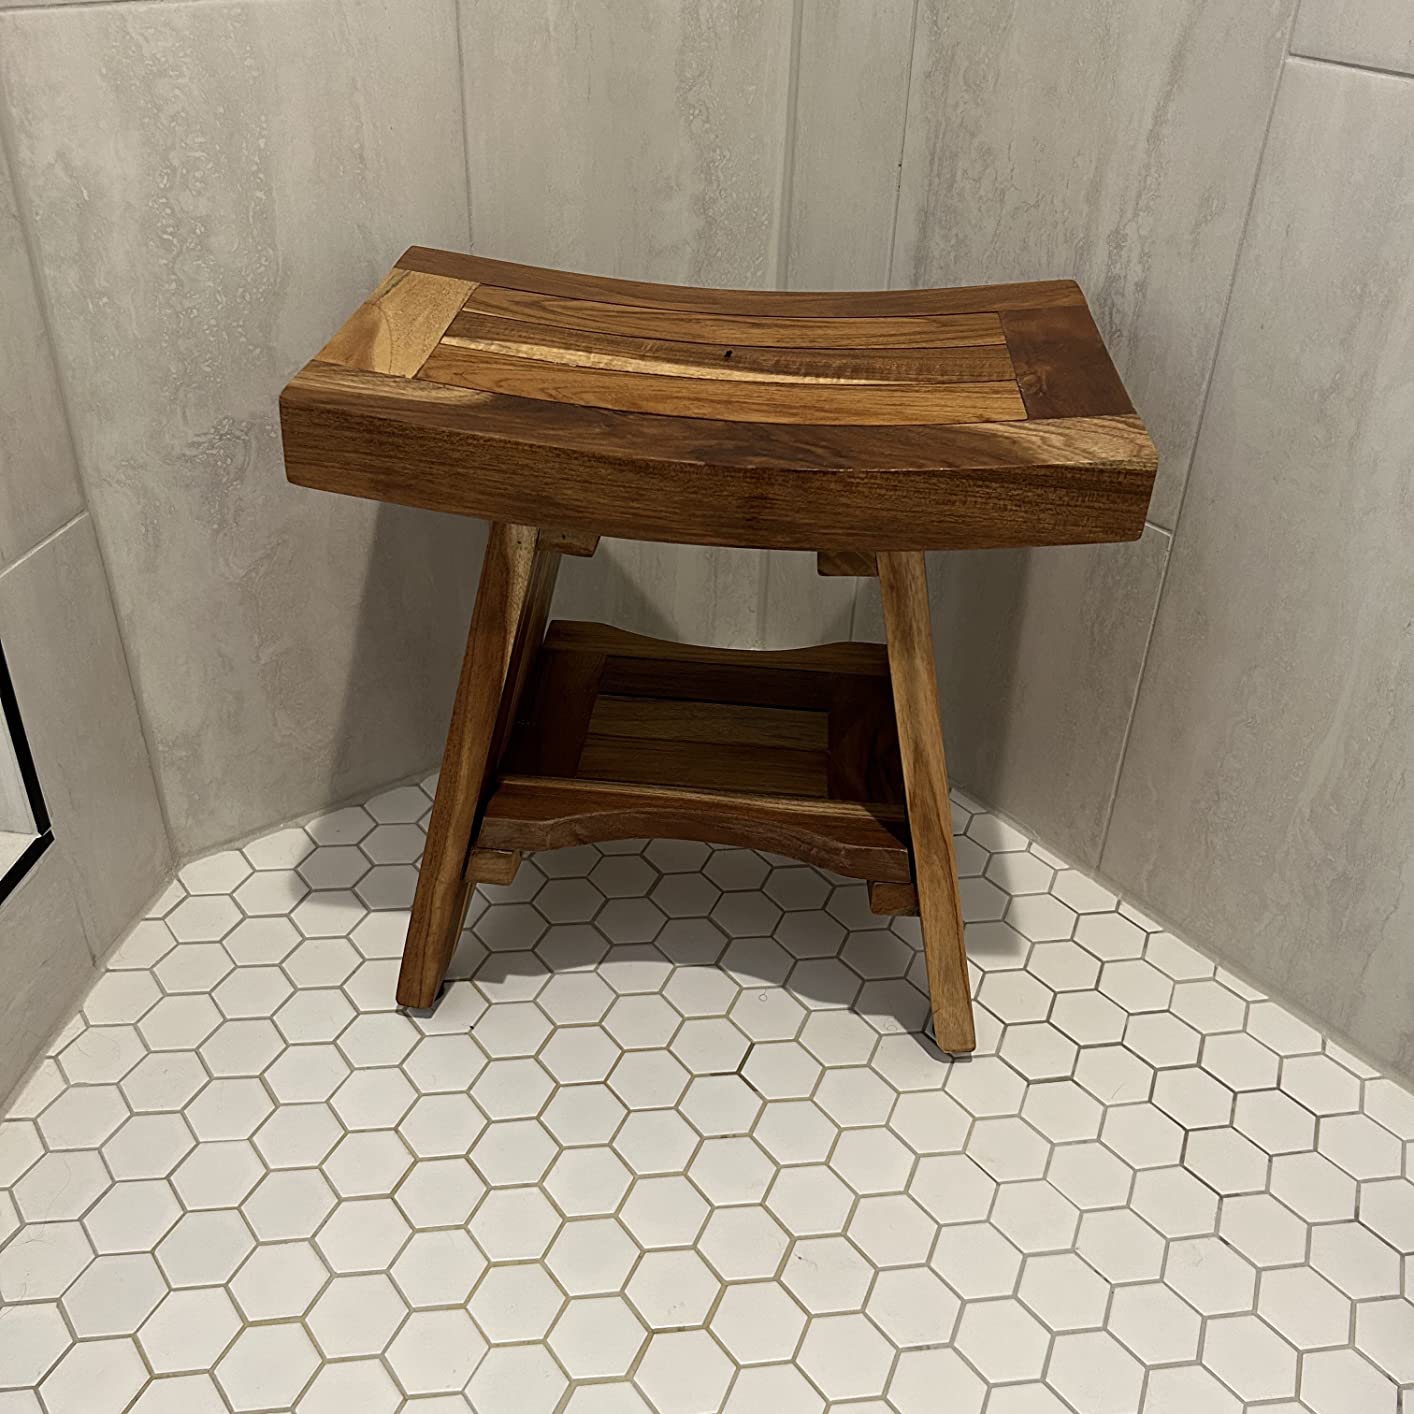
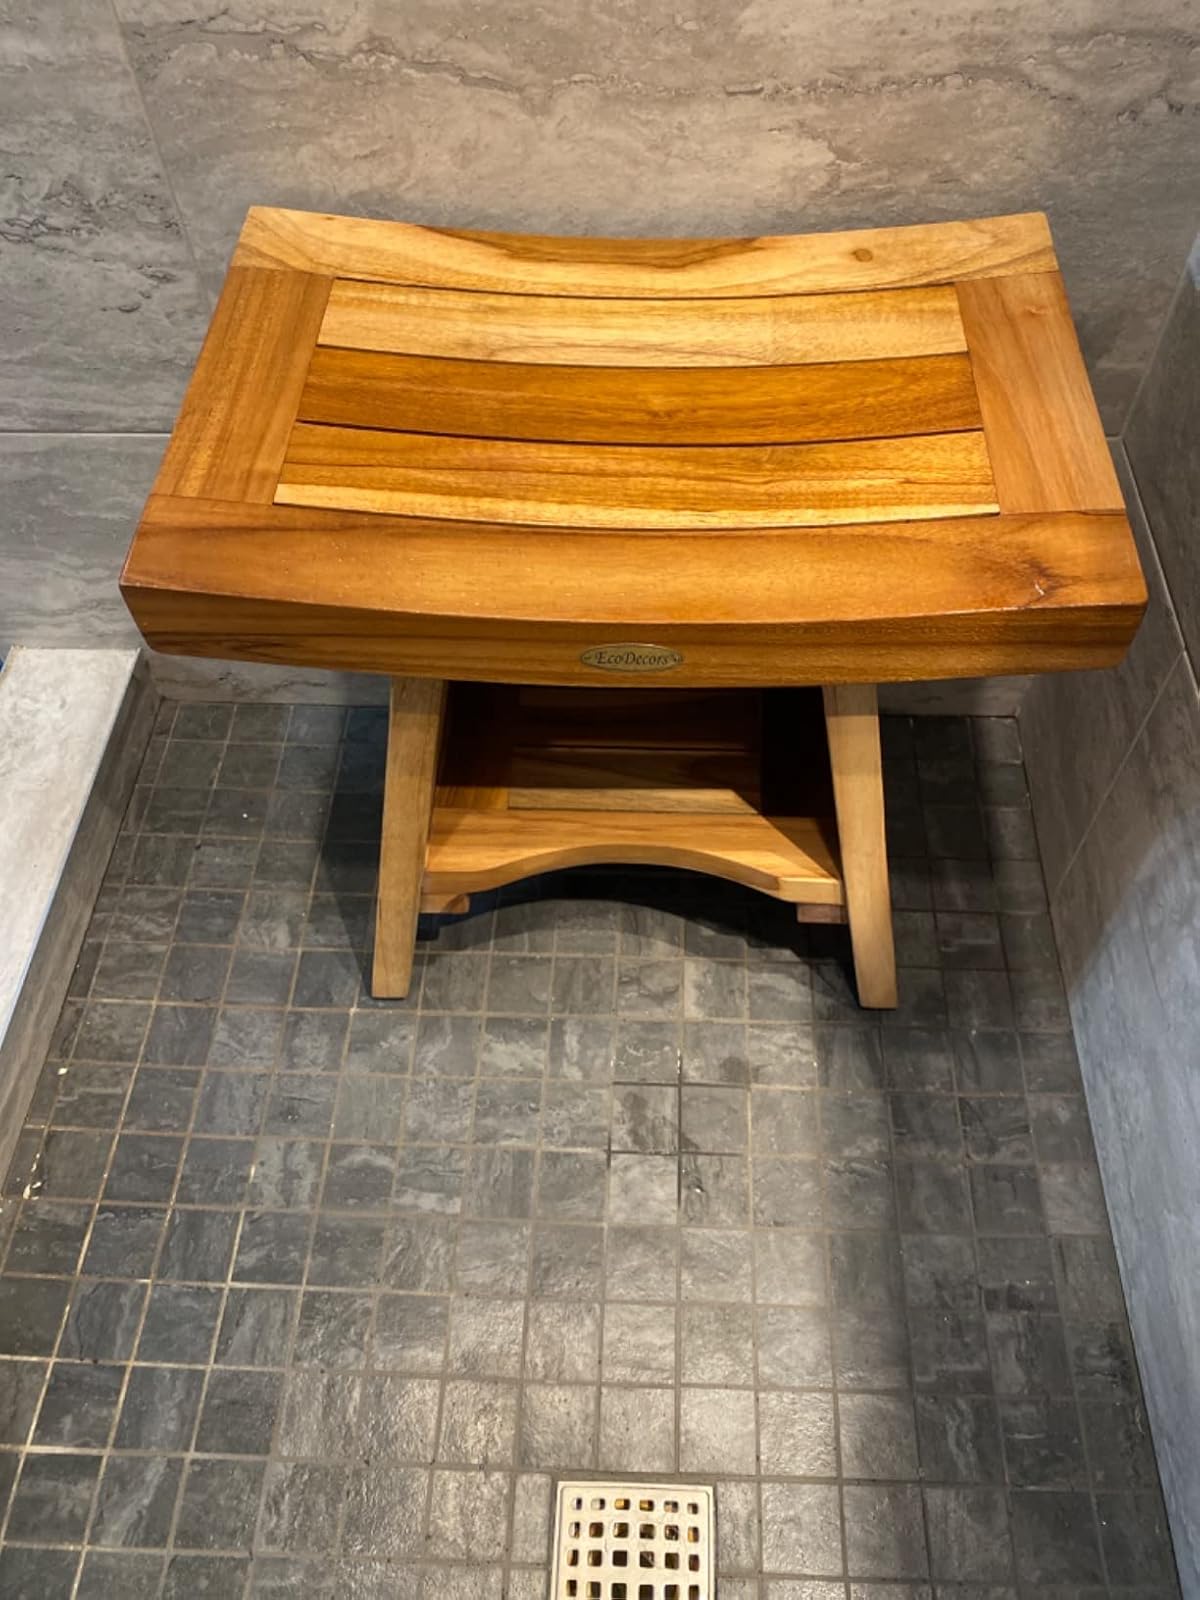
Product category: stool
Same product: yes